The Unwelcome Mrs. Hatch

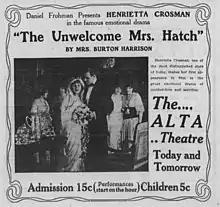
Newspaper advertisement

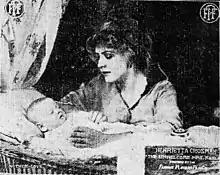
Scene from the film.

The Unwelcome Mrs. Hatch is a 1914 American drama film directed by Allan Dwan, written by Allan Dwan based on the play of the same name by Mrs. Burton Harrison, and starring Henrietta Crosman, Walter Craven, Lorraine Huling, Minna Gale, and Harold Lockwood. It was released on September 10, 1914, by Paramount Pictures.